Len Steckler

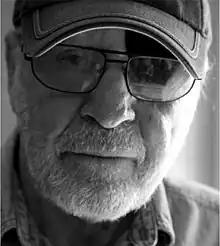
Photo by Owen Roilzman

Len Steckler (May 6, 1928 – August 11, 2016) was an American photographer, illustrator, and filmmaker. Steckler was known for the artistry behind many famous ad campaigns, including Pepsi Cola's "Refreshes Without Filling" illustrations in the 1950s, Noxzema's "Take it off — Take it all off" television commercials in the early 1970s, and an ad featuring Joe Namath in Hanes pantyhose. In 2010, he received widespread attention for the release of a previously unknown series of photographs, entitled "Marilyn Monroe: The Visit", which offered a candid glimpse of a 1961 encounter between Monroe and famed poet Carl Sandburg.